Renaissance music

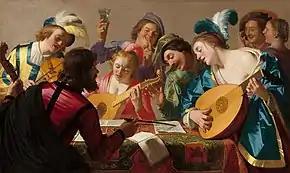
Gerard van Honthorst, "The Concert" (1623), National Gallery of Art, Washington D.C.

Renaissance music is traditionally understood to cover European music of the 15th and 16th centuries, later than the Renaissance era as it is understood in other disciplines. Rather than starting from the early 14th-century "ars nova", the Trecento music was treated by musicology as a coda to medieval music and the new era dated from the rise of triadic harmony and the spread of the "contenance angloise" style from the British Isles to the Burgundian School. A convenient watershed for its end is the adoption of basso continuo at the beginning of the Baroque period.